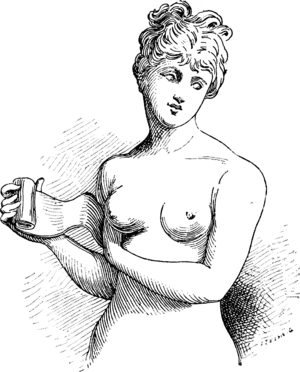
Brystholder / Historie
Brystbånd
En brystholder bh eller top er undertøj eller badetøj dels til at forhindre brysterne i at bølge naturligt fra side til side, dels til at gøre dem større og mere fremtrædende. I ældre tid var formålet at flade dem ud.